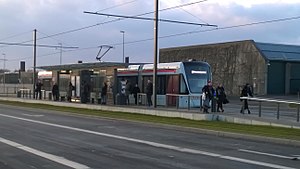
Nehrus Allé Station
Nehrus Allé Station, 2018.
Nehrus Allé Station er en letbanestation i Aarhus beliggende i bydelen Christiansbjerg. Stationen ligger på Nehrus Allé ved krydset med Randersvej. Stationen er anlagt midt på vejen og er udformet som en øperron med adgang via fodgængerfeltet i krydset. Midt på perronen er der en simpel overdækning med bænke og en rejsekort-billetautomat. Stationen betjener blandt andet DR's mediehus nord for Nehrus Allé og Aarhus Techs hovedafdeling på den modsatte side. Desuden ligger der flere boligblokke vest for krydset.